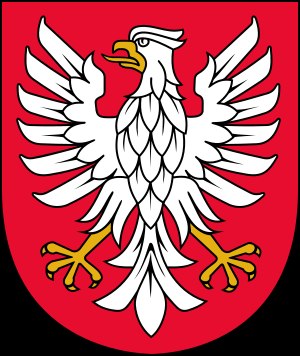
Województwo mazowieckie
Voivodskabet Masoviens våbenskjold
Województwo mazowieckie er en administrativ del af det centrale Polen, et af de 16 voivodskaber, der blev skabt efter den administrative reform i 1999. Voivodskabets hovedstad er Polens hovedstad Warszawa. Med et areal på 35.579 km² og 5.423.168 indbyggere er Masovien det største og folkerigeste voivodskab i Polen. Befolkningstætheden er på 152,5 personer pr km².